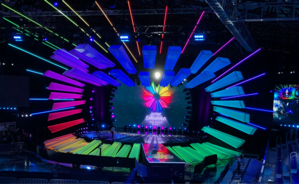
Le Concours Eurovision de la chanson junior 2017 est la 15ᵉ édition du Concours Eurovision de la chanson junior. Il se déroule le 26 novembre 2017 à Tbilissi, en Géorgie.